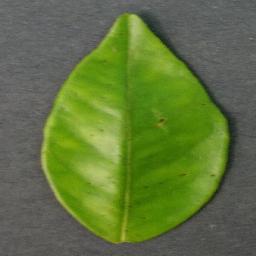
Label: Orange___Haunglongbing_(Citrus_greening)